MAN Lion's City

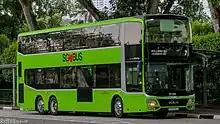
The three-door and two-staircase concept bus MAN A95 (Gemilang Mk2) demonstrator, which was introduced in 2015 and is currently operated by SBS Transit since 2018

In November 2014, SMRT Buses was given a single MAN A95 demonstrator (SMB5888H) for trial purposes at the manufacturer's request and the first MAN A95 RHD chassis to be built global deployment. The bus is fitted with Ster NewCity seats made in Poland, and lower deck interior layout likes the MAN A22 and A24 buses. Due to the Bus Contracting Model, SMB5888H was transferred to Tower Transit in 2021 after it won the contract for the Sembawang-Yishun Bus Package from SMRT Buses. Following a successful trial run, SMRT Buses ordered 16 production batch MAN A95s which were delivered between August and November 2015 with tree guards pre-installed. In 2023, the first bus (SMB5897G) was repainted from SMRT pixel livery to LTA’s Lush green livery, likes the other buses will be standardised new painted and perfect.